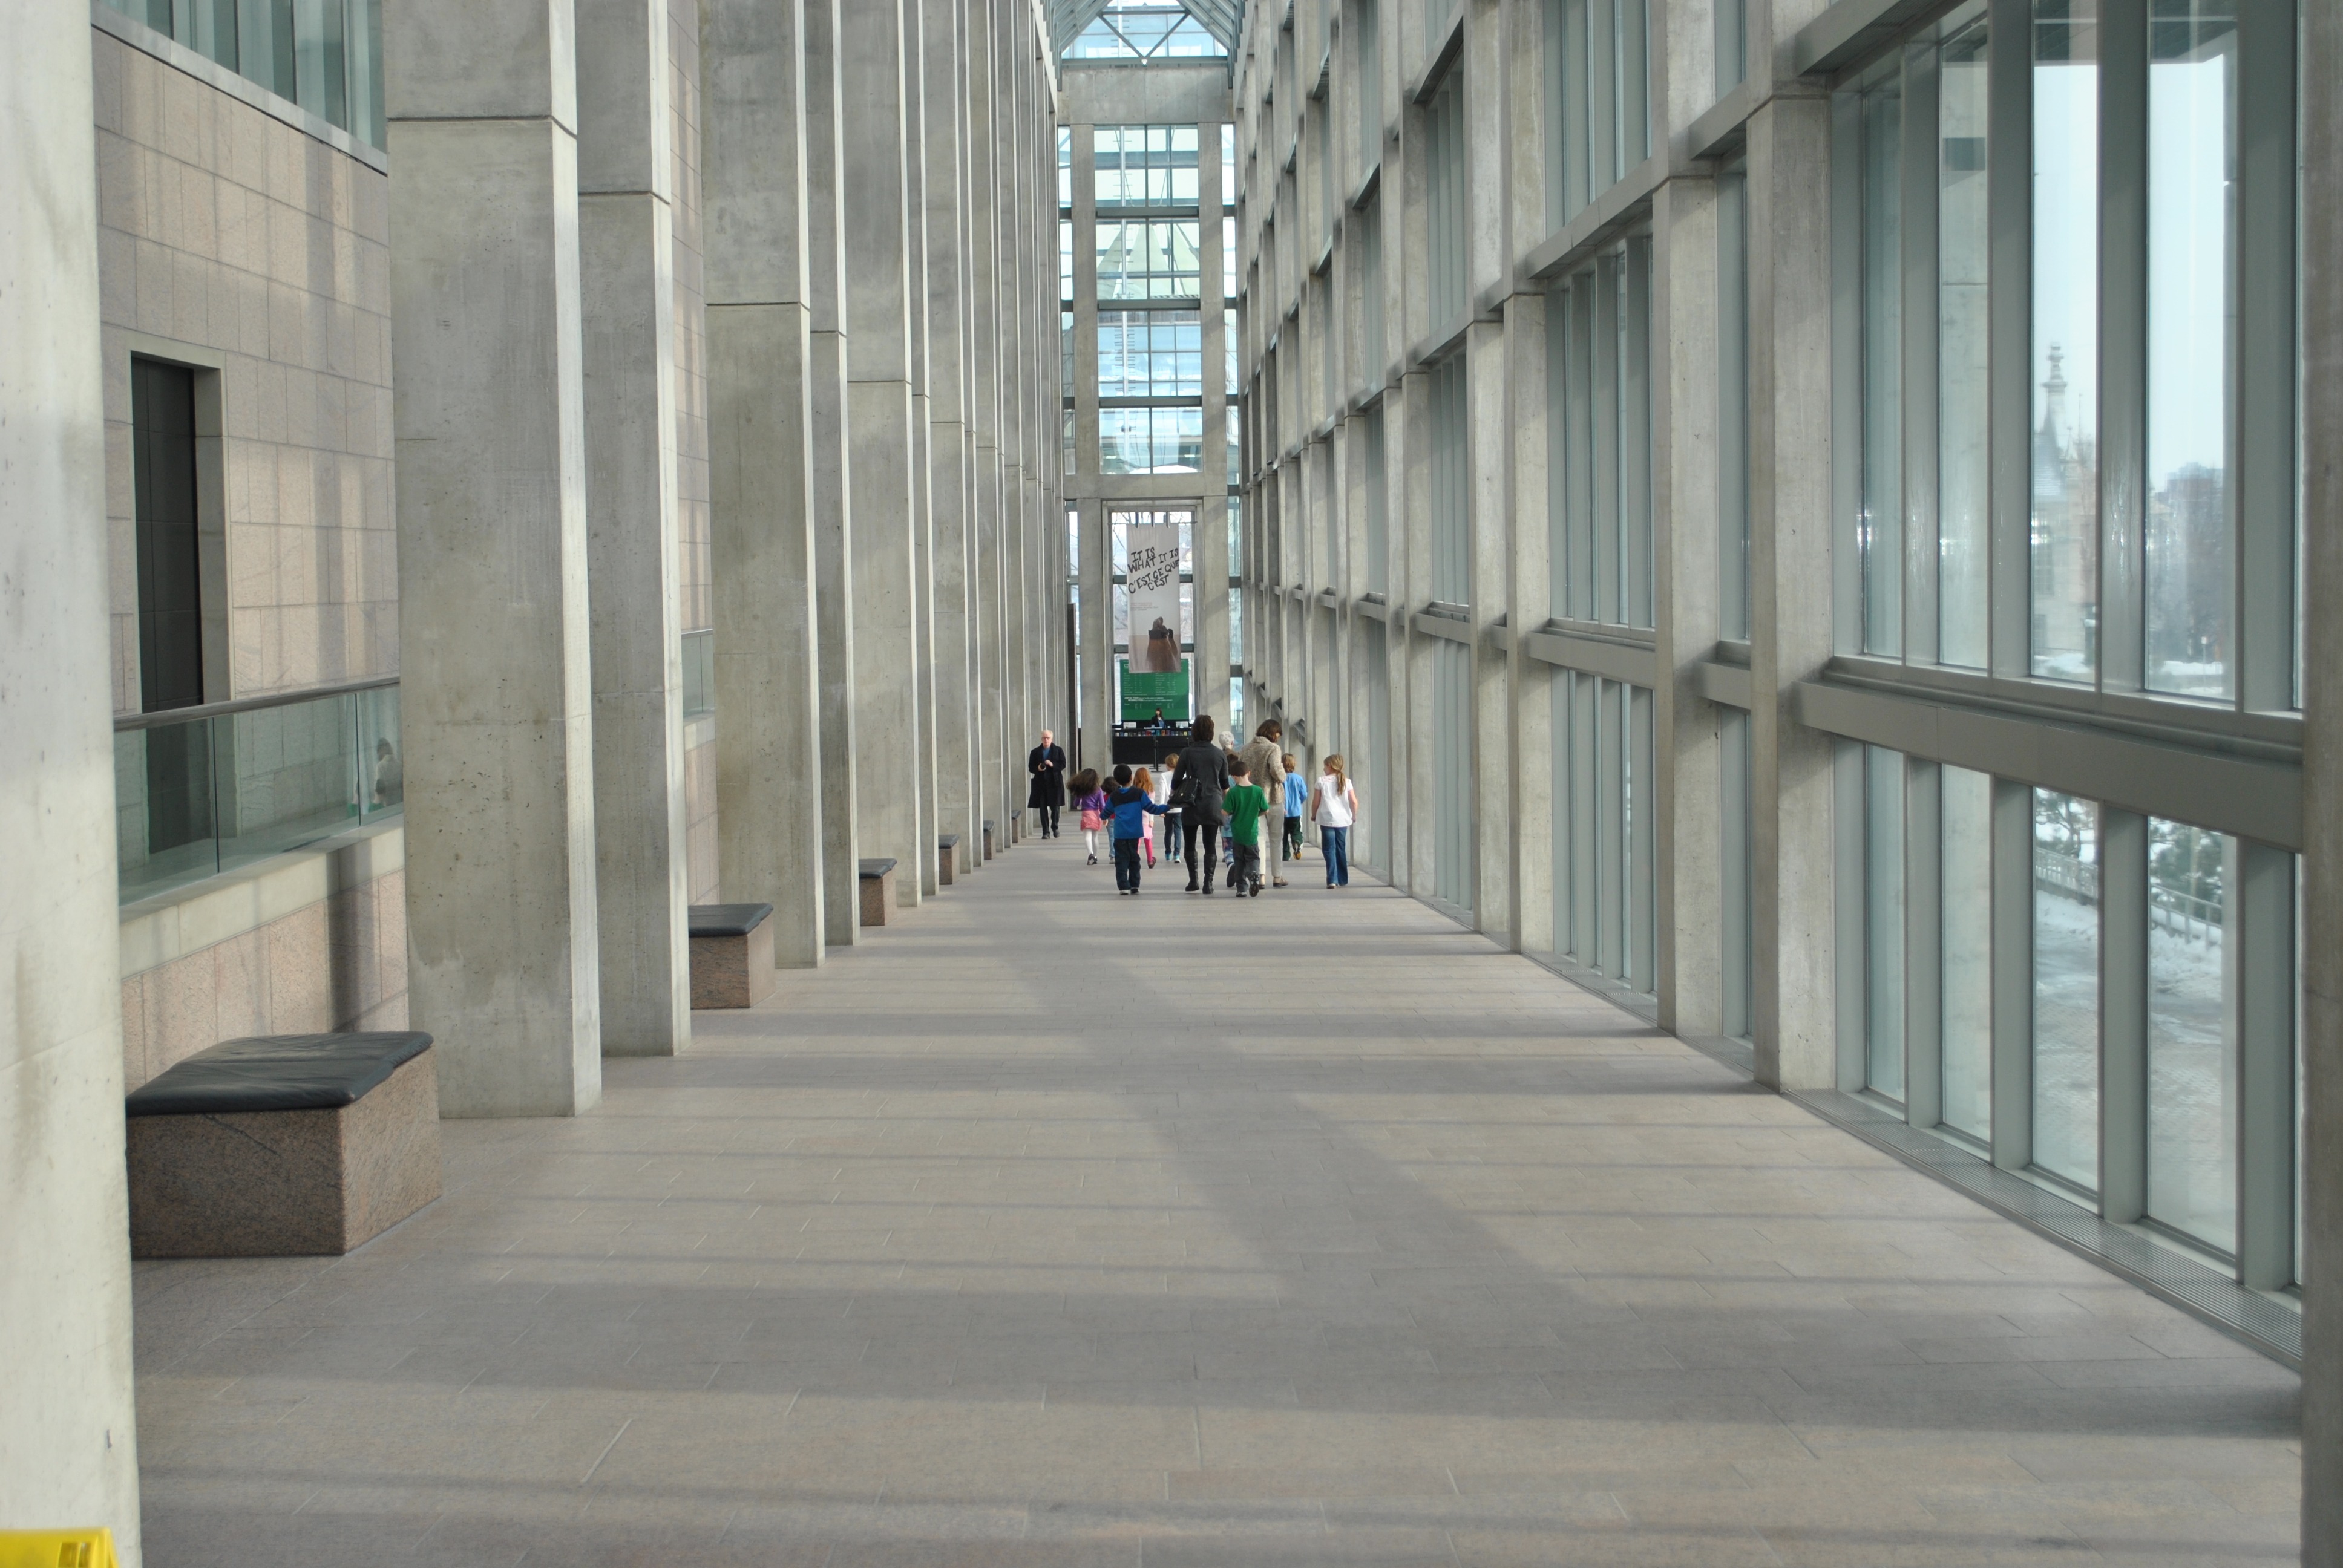
architecture, street, interior, glass, building, slope, hall, facade, modern, canada, columns, cement, walls, symmetry, hallway, tall, corridor, massive, tourist attraction, ottawa, art gallery, urban area